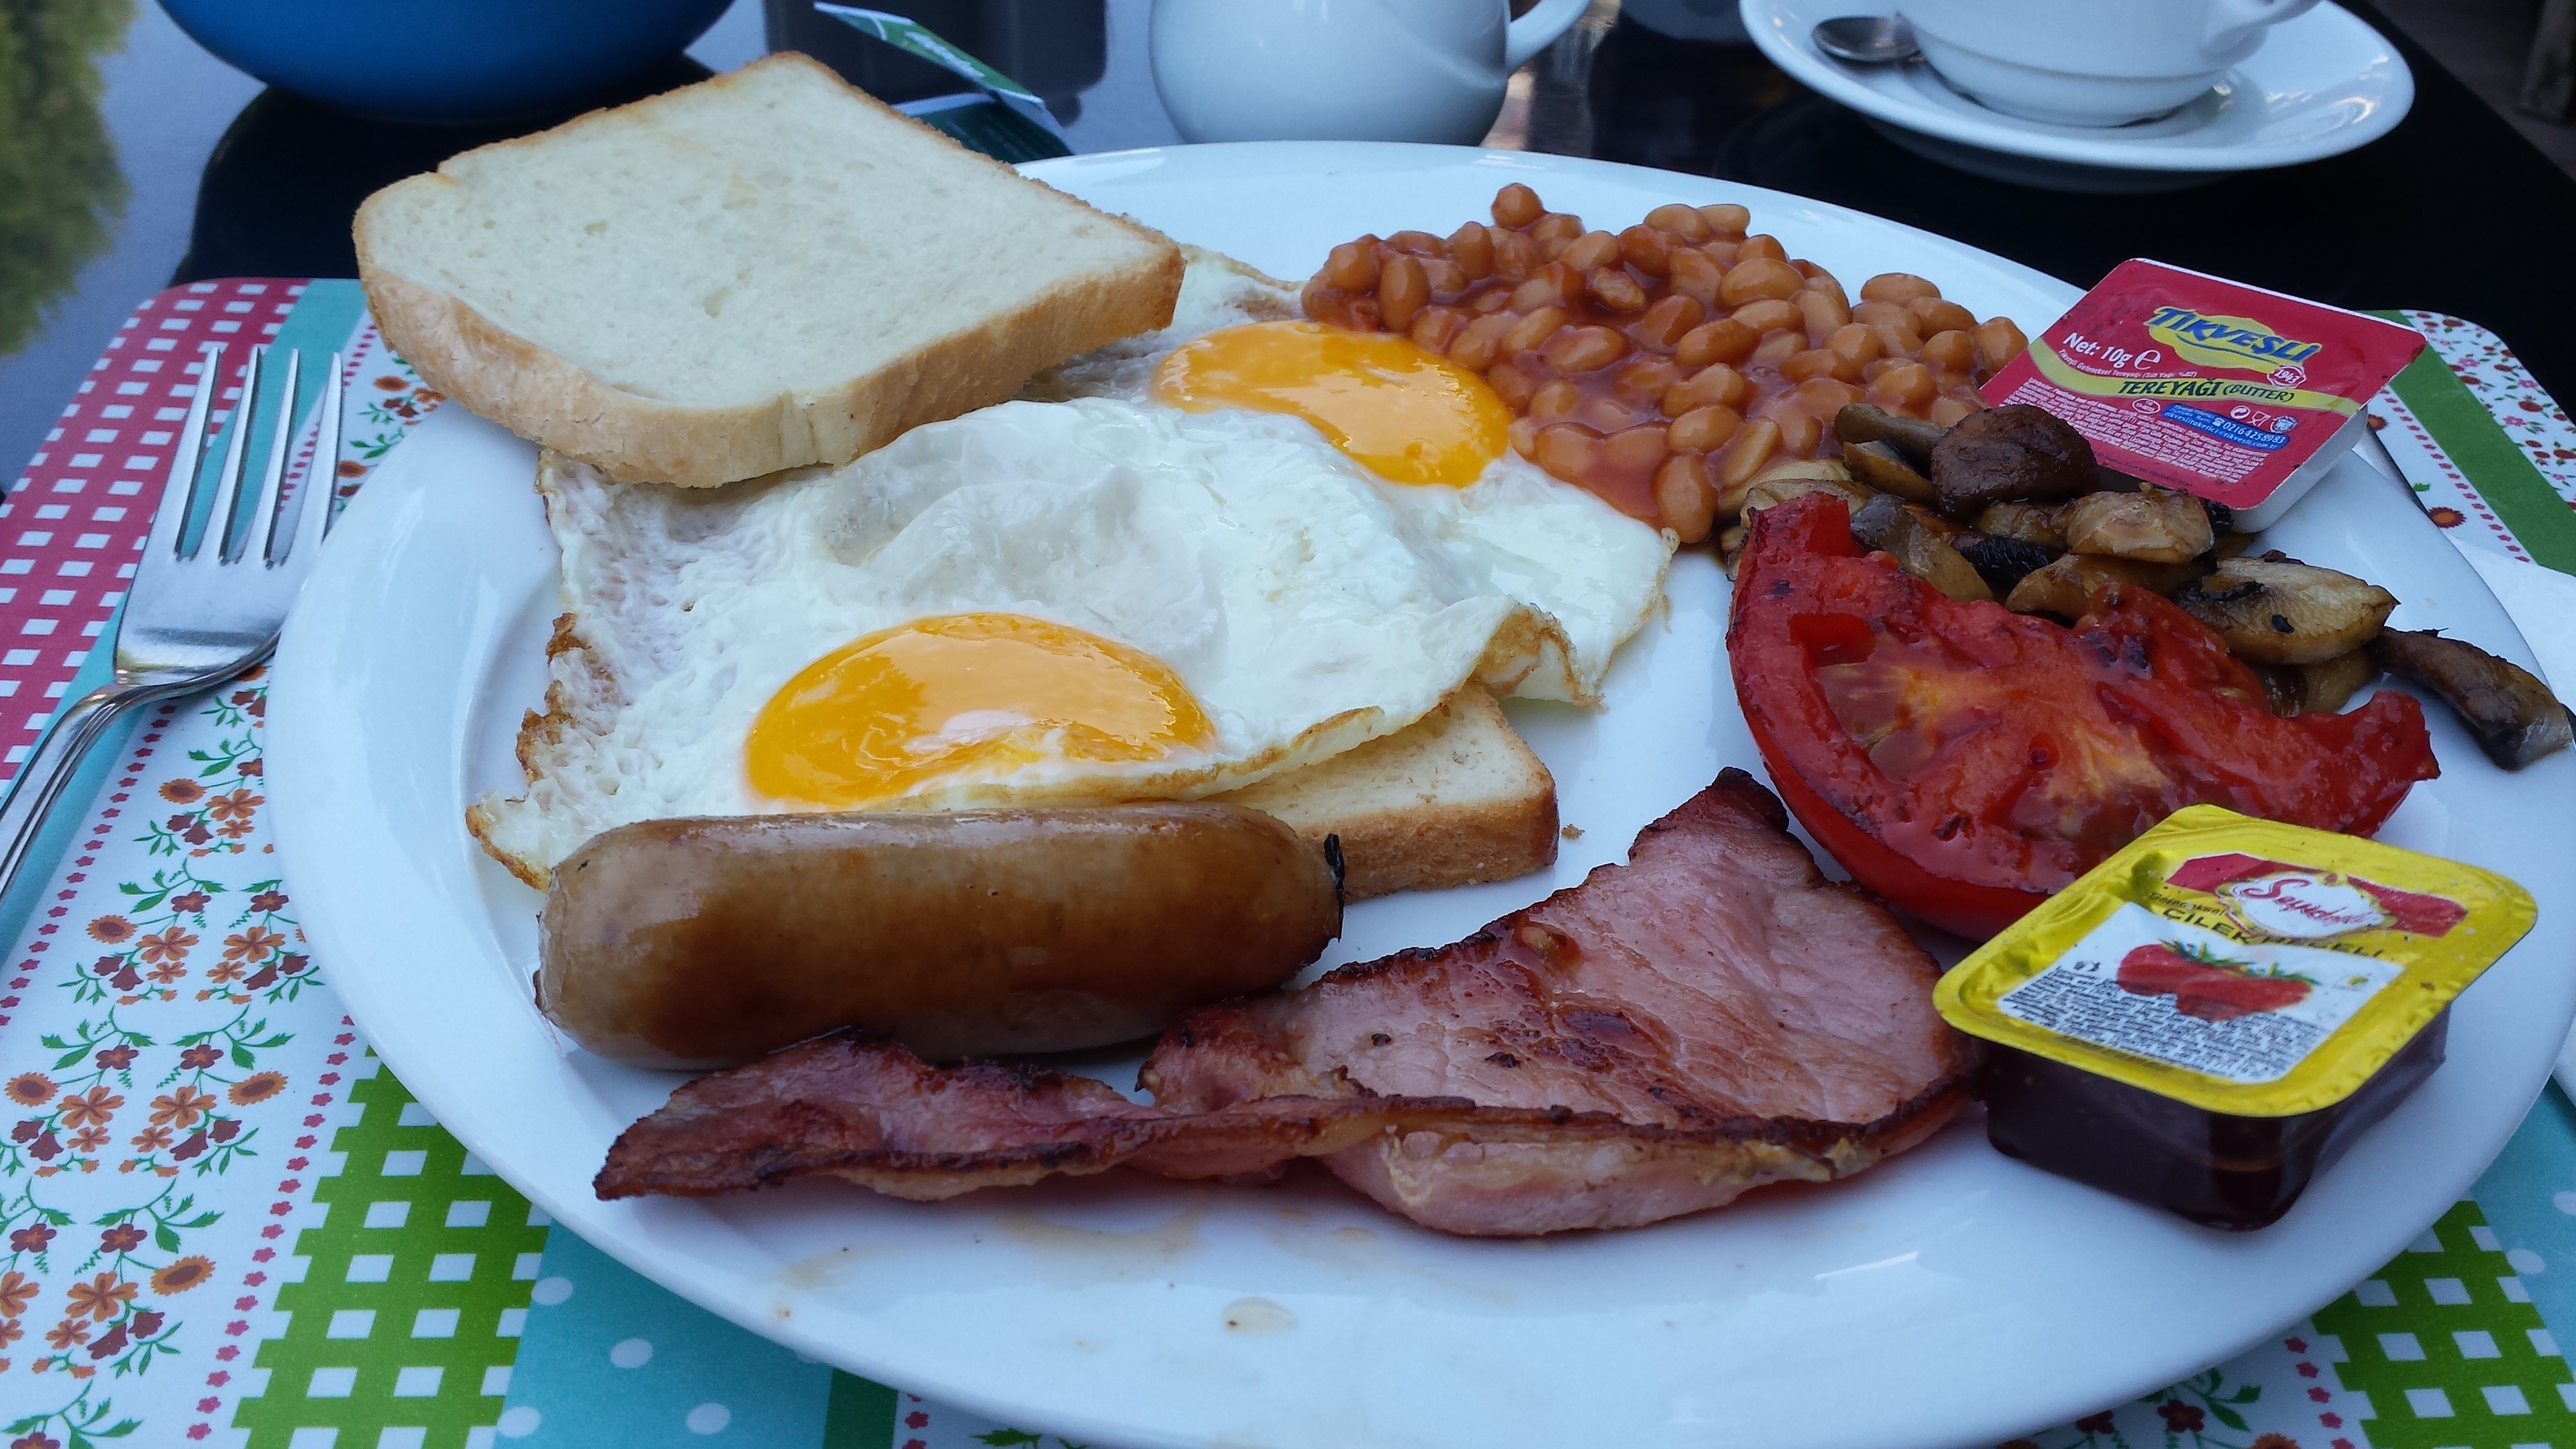
restaurant, dish, meal, food, breakfast, meat, lunch, cuisine, english, brunch, full english breakfast, full breakfast